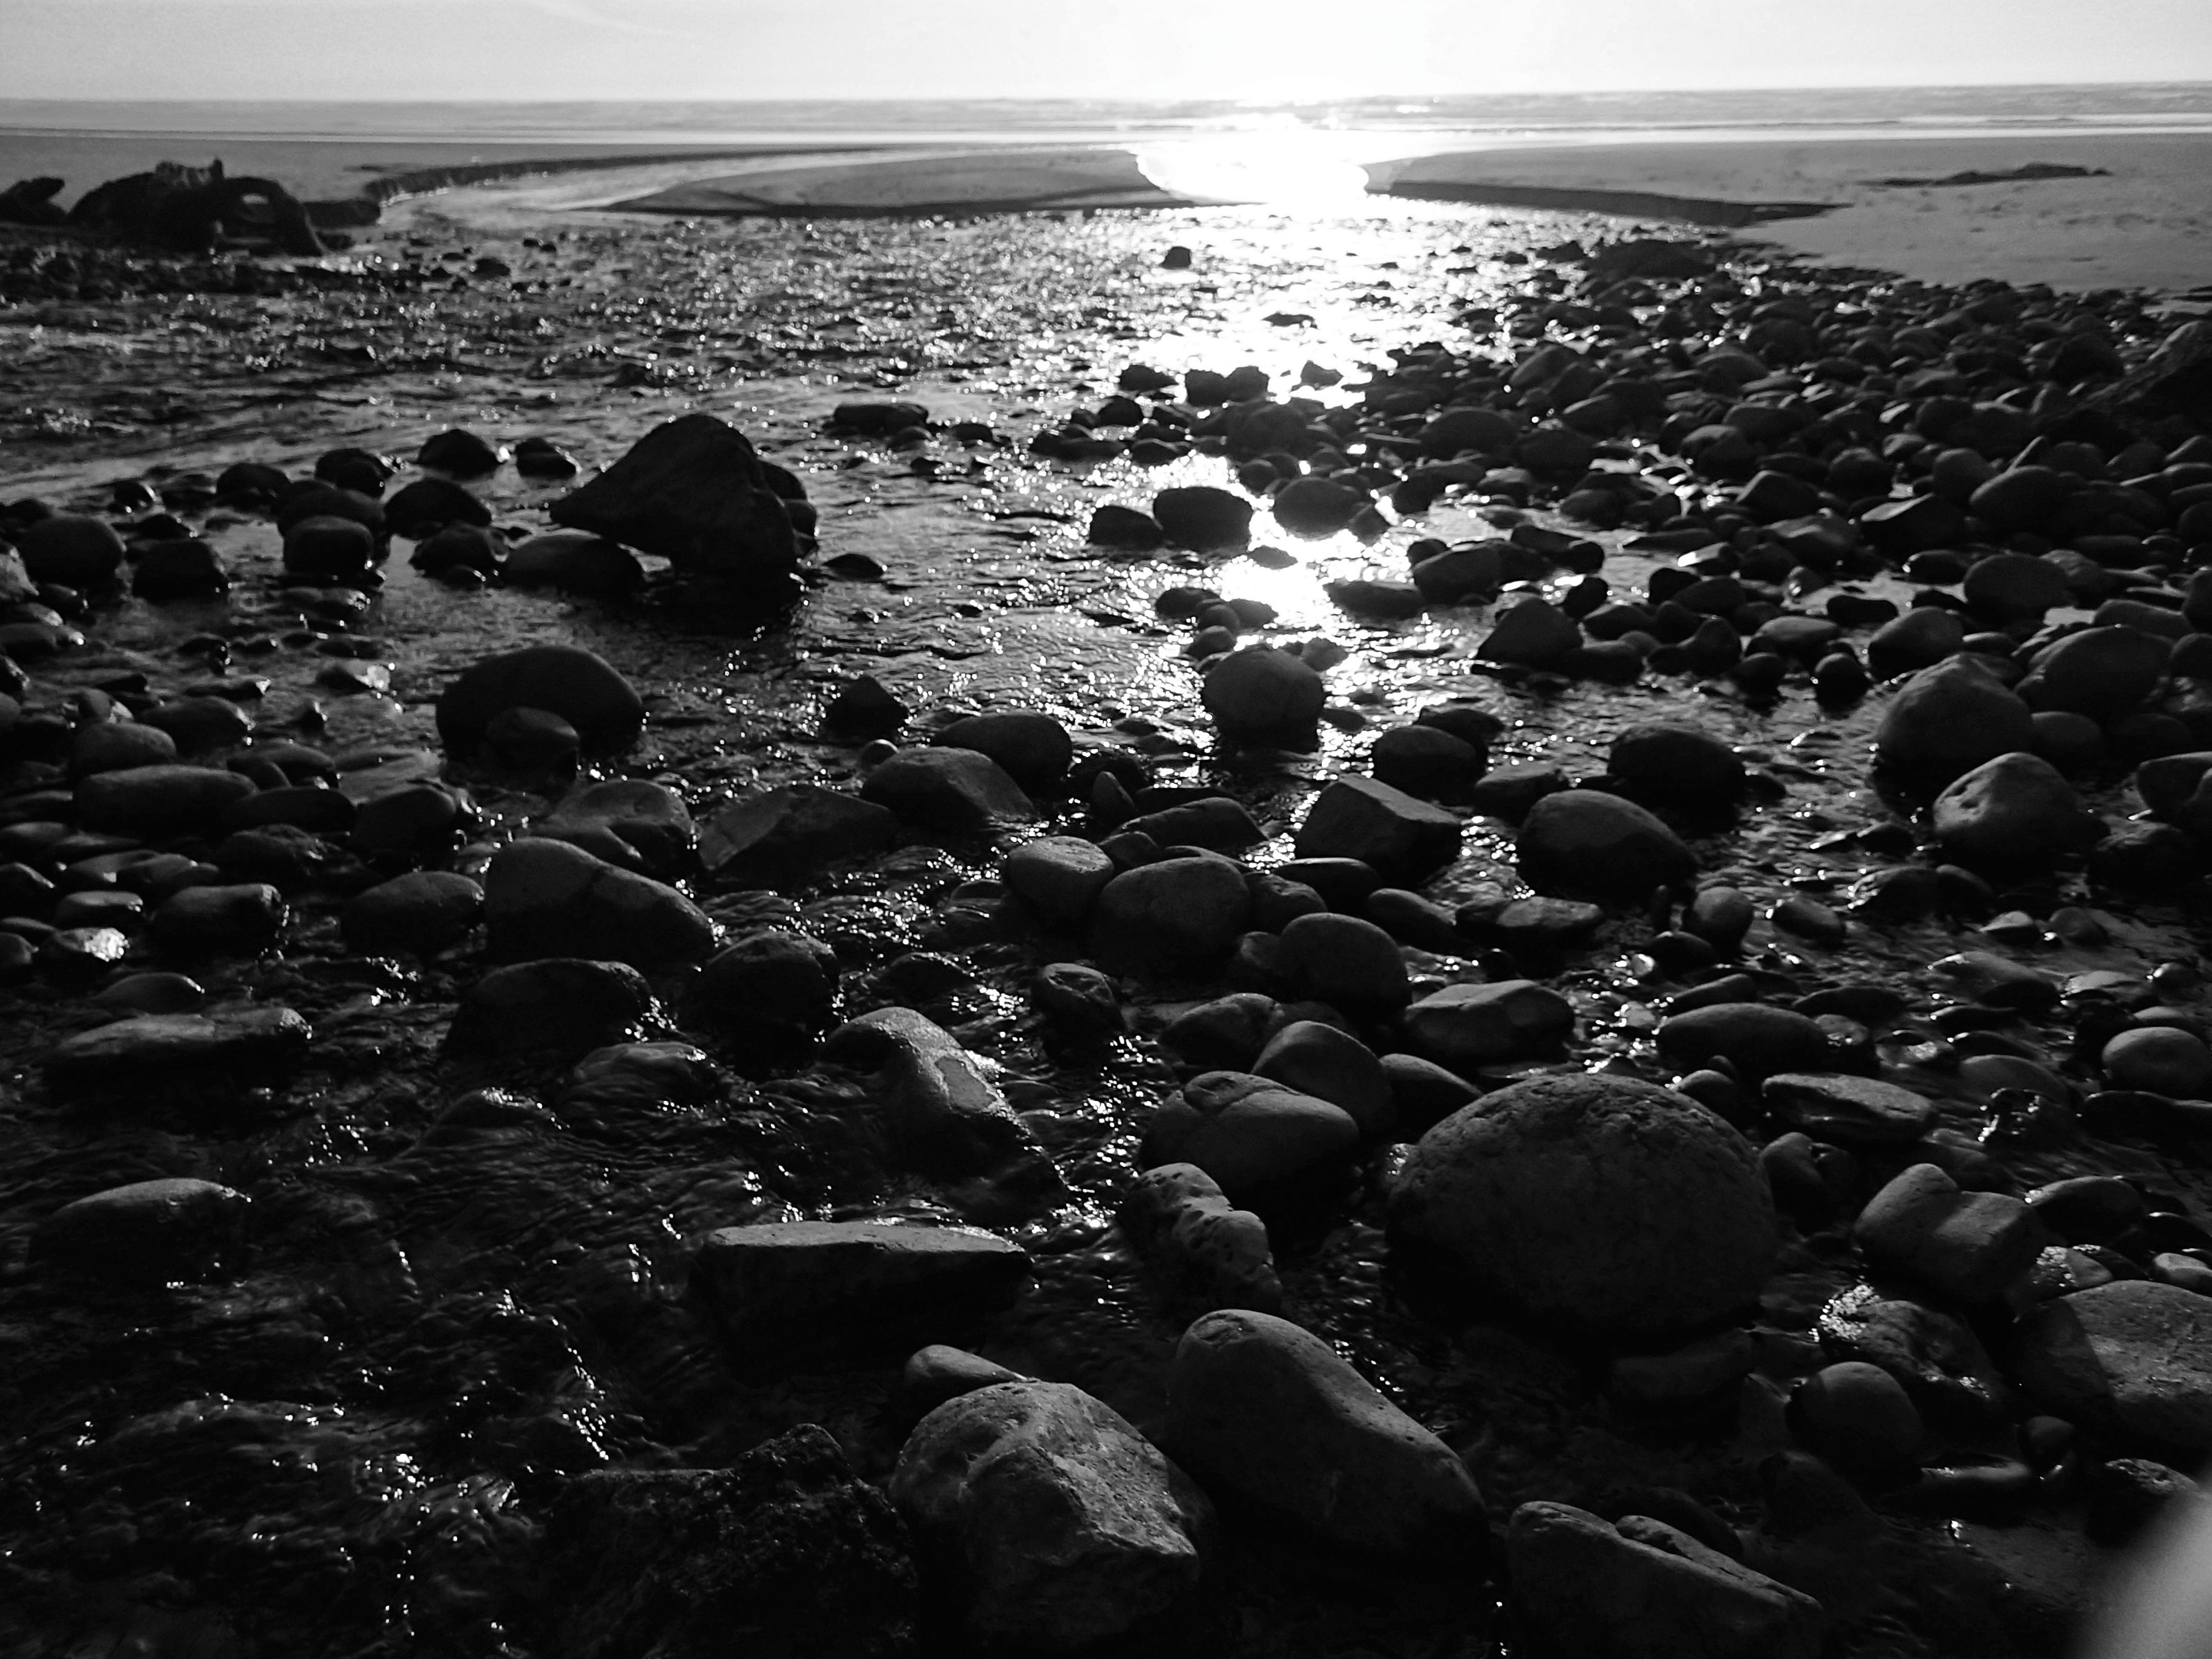
beach, sea, coast, sand, rock, ocean, black and white, photography, shore, wave, darkness, black, monochrome, material, bw, photograph, image, 2015365, monochrome photography